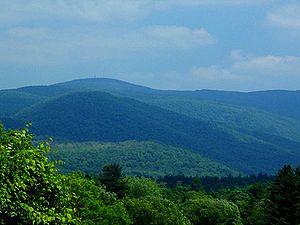
Le sentier des Appalaches est un sentier de randonnée pédestre parcourant les Appalaches sur la côte Est des États-Unis.